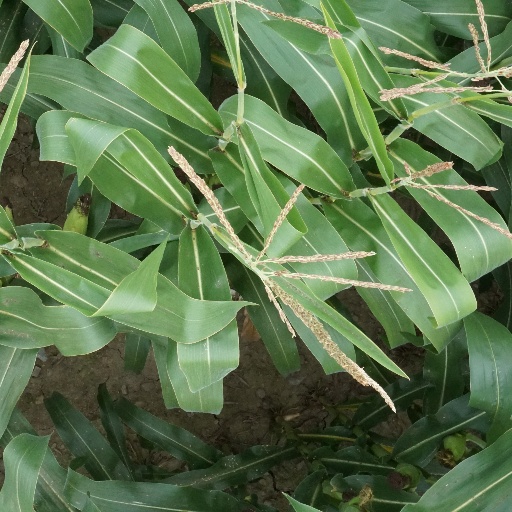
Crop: maize; corn